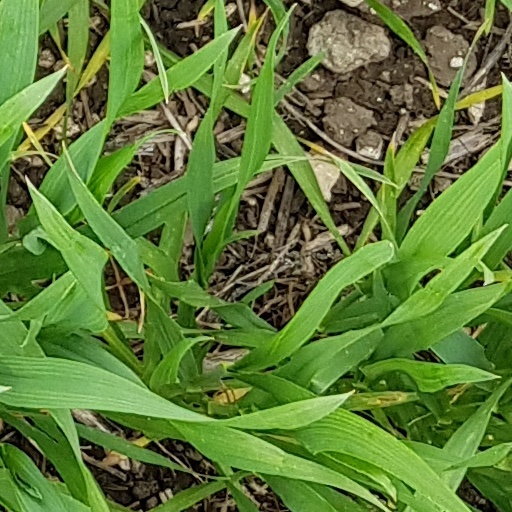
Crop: wheat